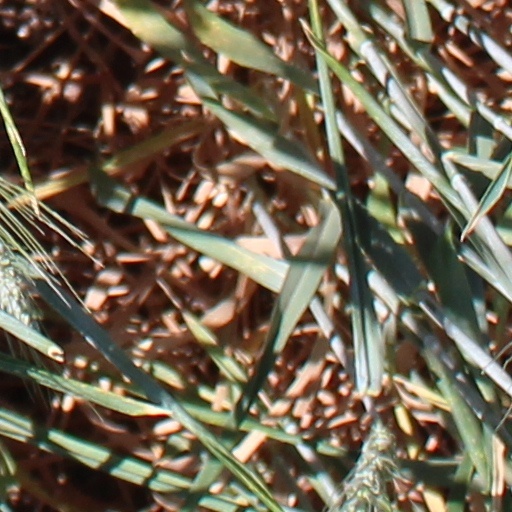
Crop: wheat